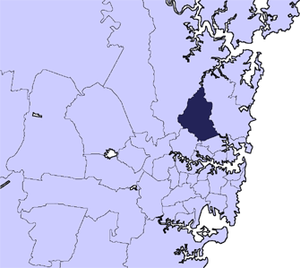
Le conseil de Ku-ring-gai est une zone d'administration locale de l'agglomération de Sydney, située dans l'État de Nouvelle-Galles du Sud en Australie. Son siège est situé à Gordon. La population s'élevait à 118 053 habitants en 2016.